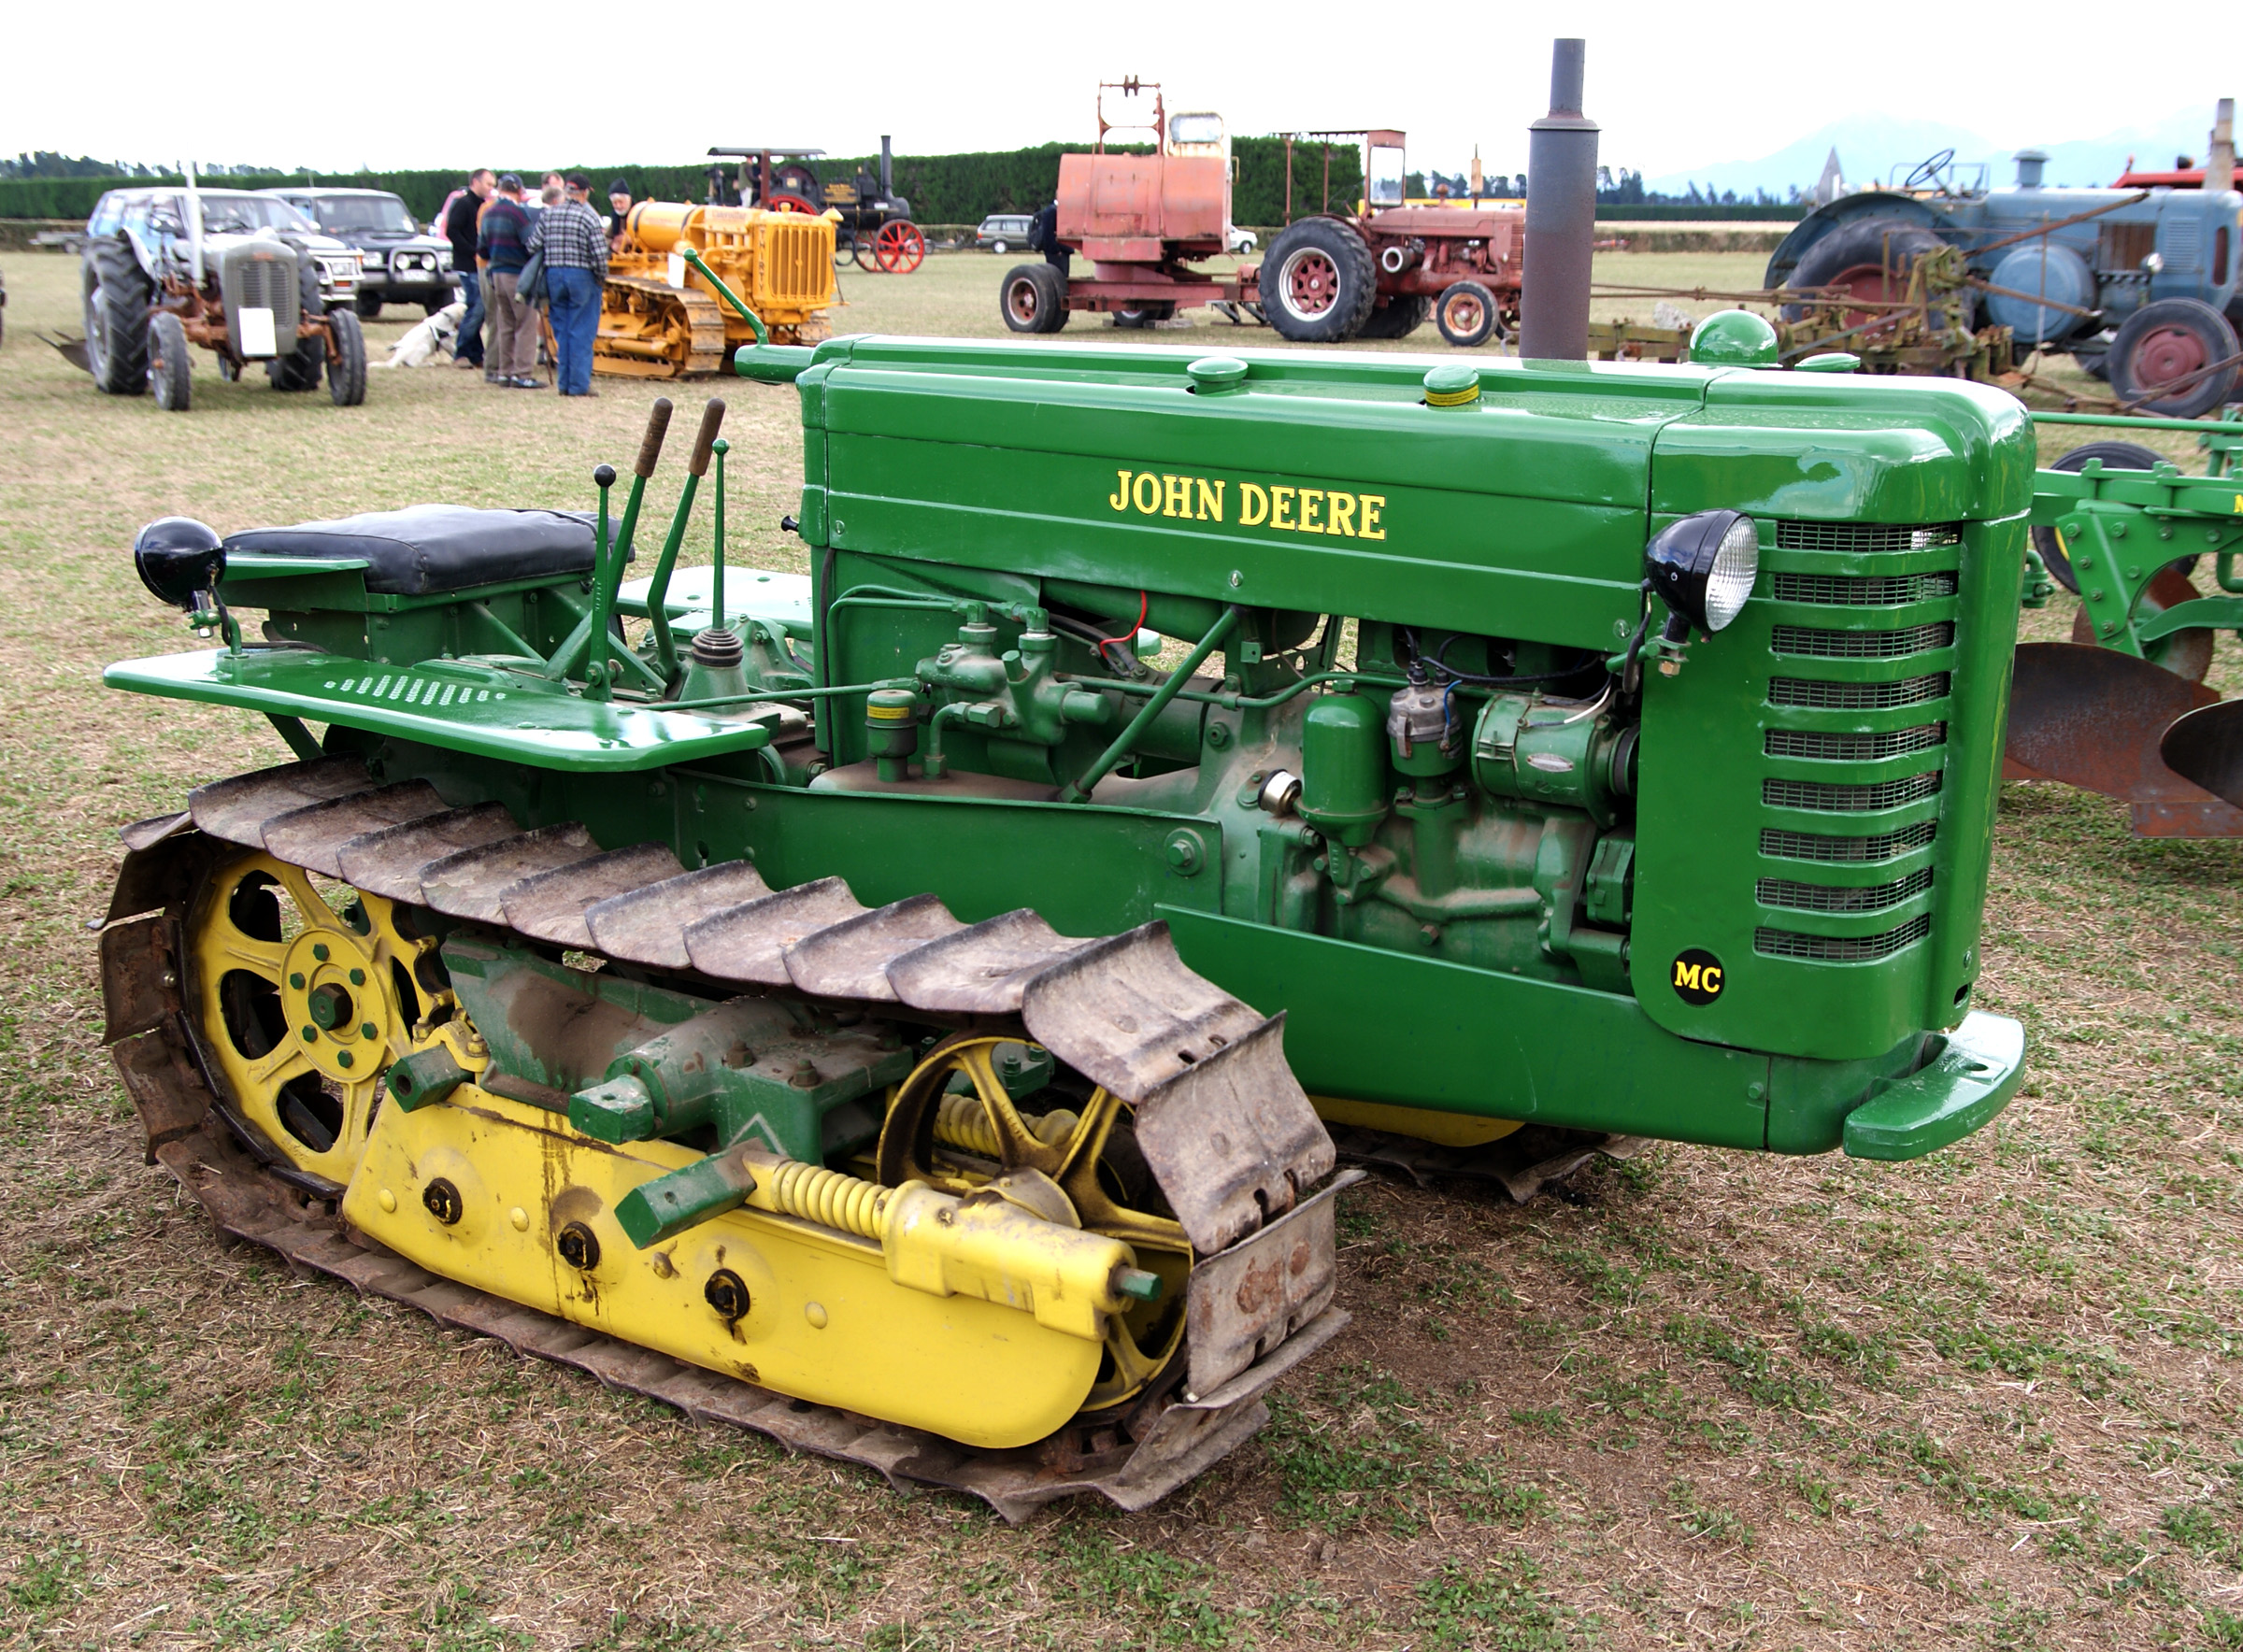
tractor, asphalt, farming, vehicle, machine, bulldozer, publicdomain, engine, deere, ploughing, tractorsdiggers, plowing, tractors, farmequimentjohn, harvester, agricultural machinery, construction equipment, land vehicle, light commercial vehicle